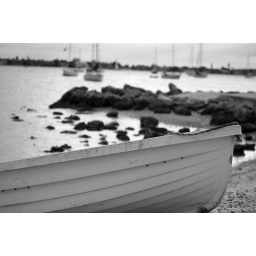
boat in black and white shallow depth of field